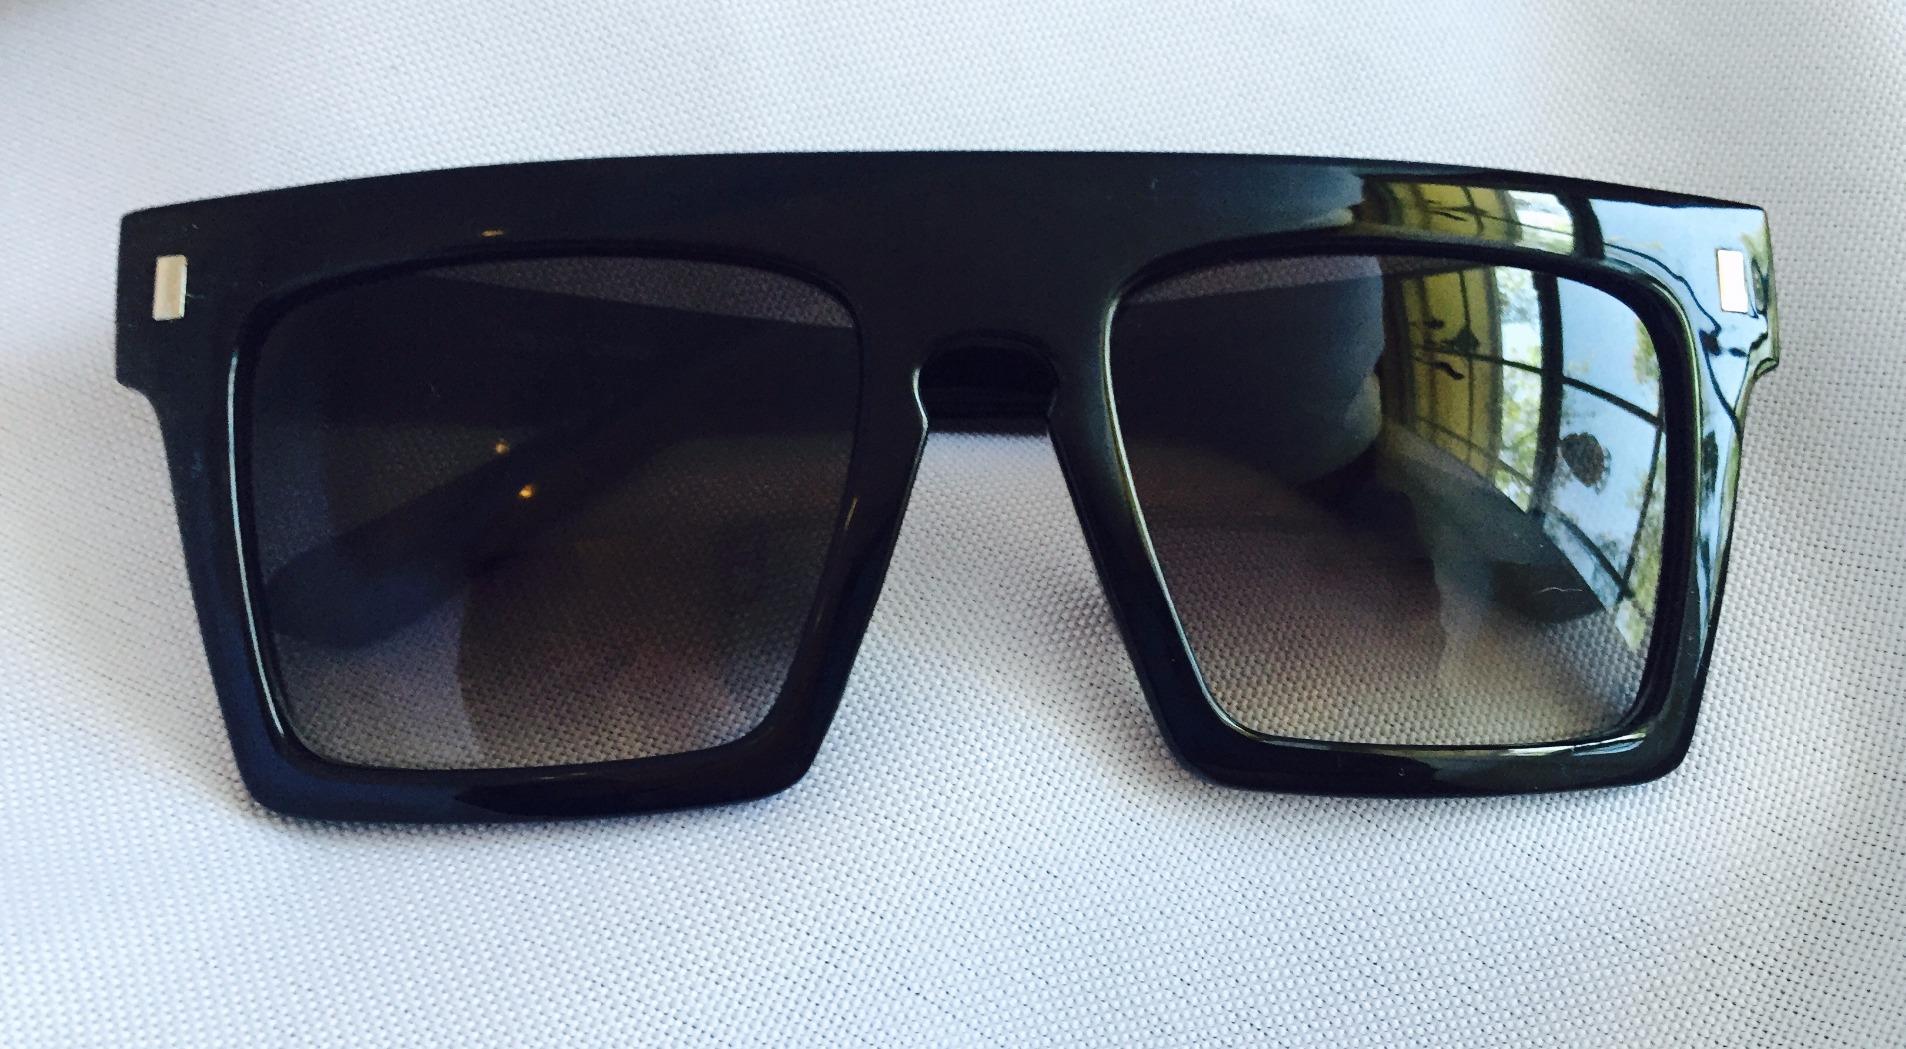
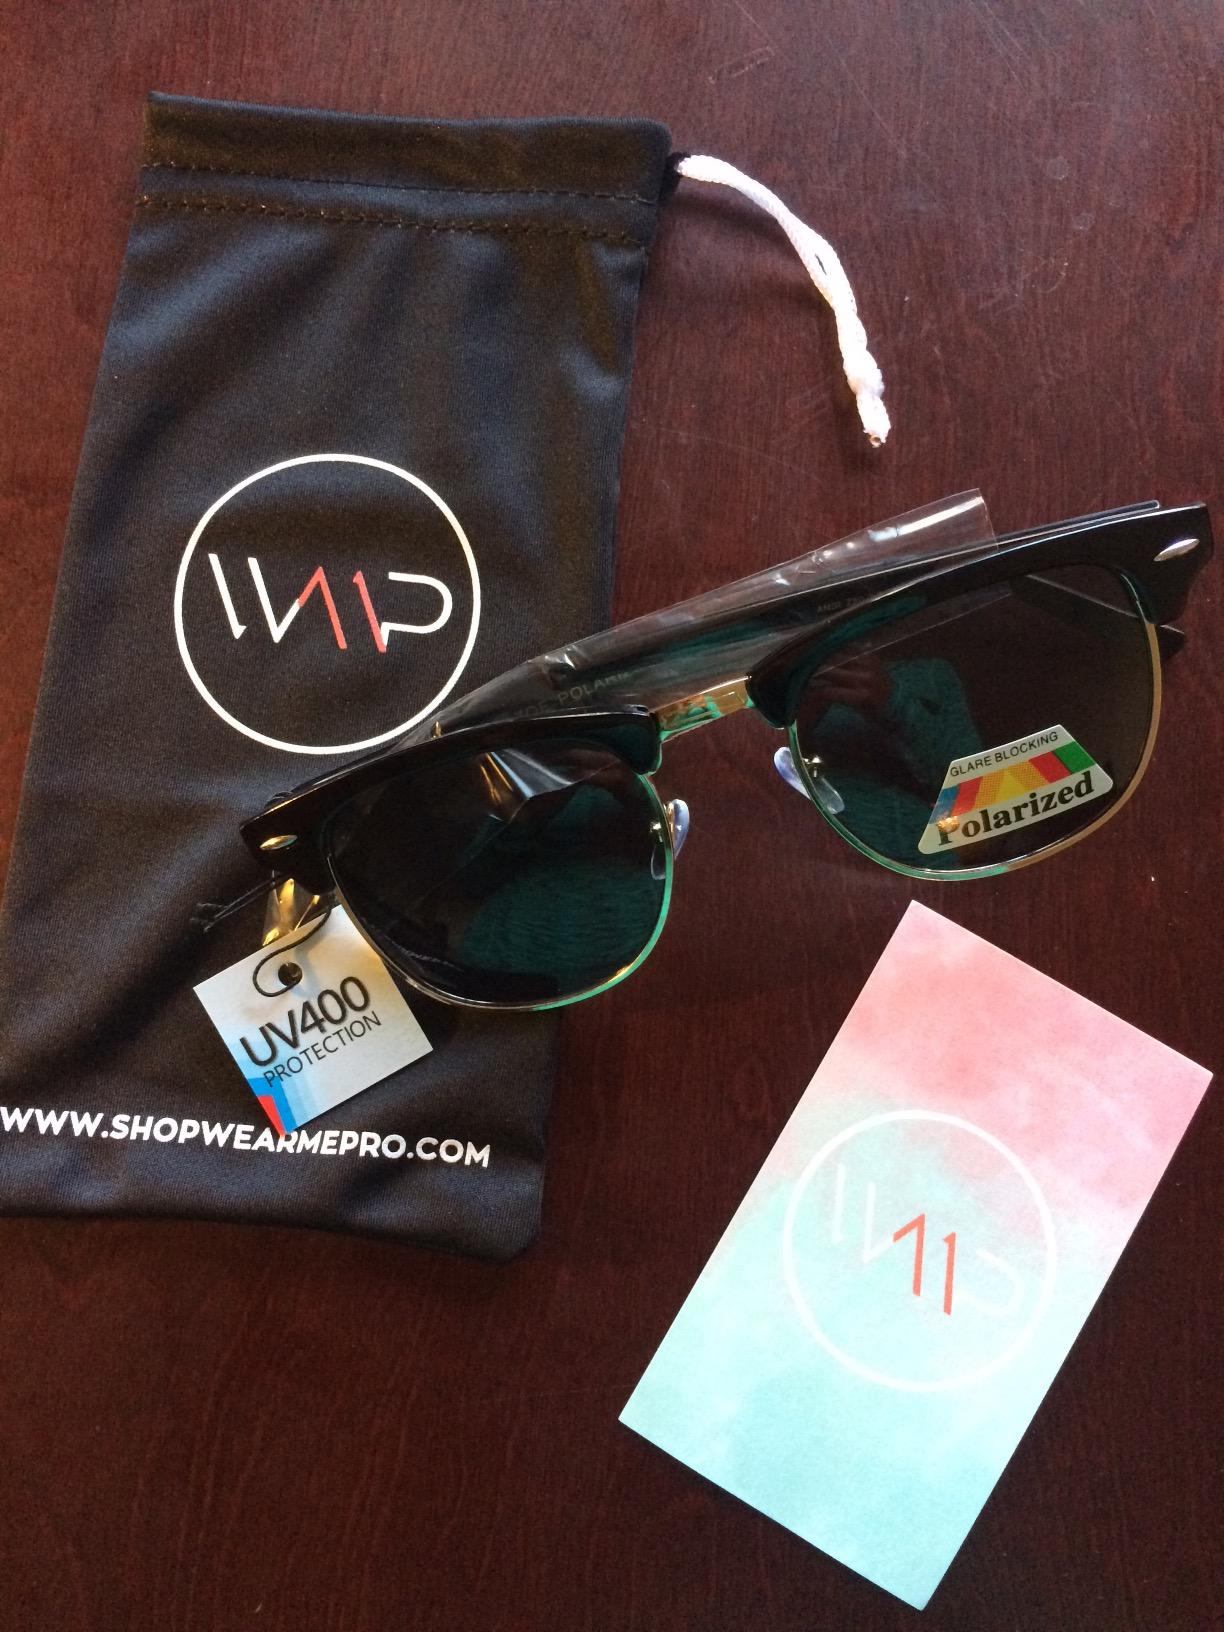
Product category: accessories_sunglasses
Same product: no